Riau Islands

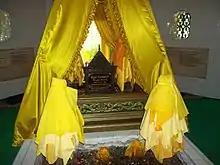
The Tomb of Puteri Hamidah, Queen of Sultan Mahmud Shah III.

In the early 18th century, the descendants of the Sultan and the Regent of Johor were fighting for power. Bugis aristocrats from Sulawesi was asked to assist the Regent of Johor, and managed to achieve control of Riau due to the internal struggle between the members of the Johor Sultanate. The Bugis made Bintan a major trading center. Riau and Bintan also attracted British, Chinese, Dutch, Arab and Indian traders. The Dutch however started to look upon Riau and the Bugis as a dangerous rival to Dutch trade in the region, drawing away trade from their ports in Malacca and Batavia (Jakarta). A Dutch fleet attacked Riau in 1784 but failed to hold the islands. Another attempt later the same year also failed before they managed to break the Bugis blockade of Malacca in June 1784. The Bugis commander, Raja Haji was killed during battle and the Bugis units retreated, which opened the way for a Dutch counterattack on Riau. The Bugis was expelled from Bintan and Riau, and a treaty between the Dutch and the Malay sultans granted Dutch control over the area. The treaty caused much anger among Malay rulers, and again in 1787 a force that was offered refuge by Sultan Mahmud drove out the Dutch. This also led to the return of the Bugis and the rivalry between the Bugis and Malay. Peace between the two parties was finally reached in 1803. Around this time Sultan Mahmud gave Penyengat Island as a wedding gift to his bride, Raja Hamidah, Raja Ali Haji's daughter. Penyengat became for a period a center of government, Islamic religion and the Malay culture.